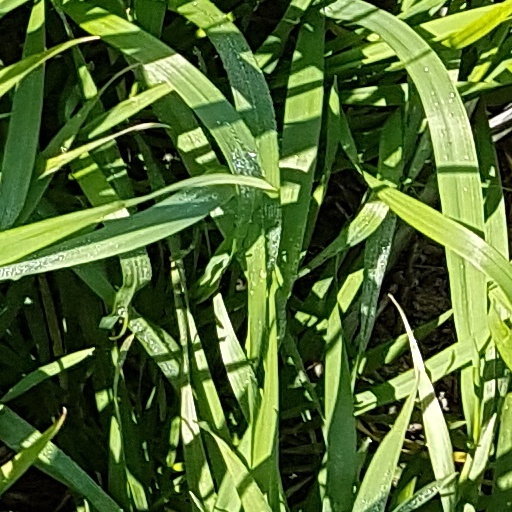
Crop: wheat